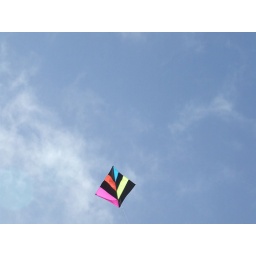
More kite flying on the beach in Blackpool.